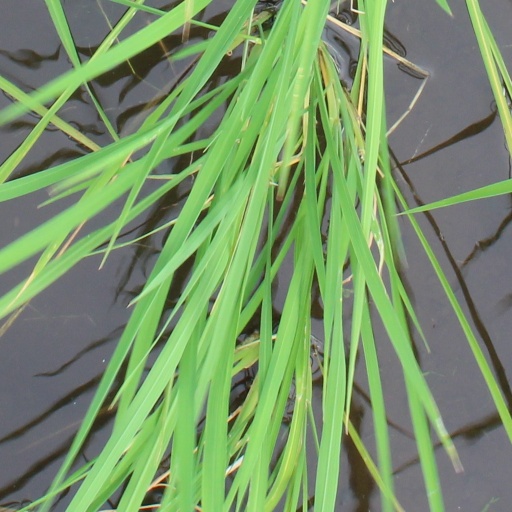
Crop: rice